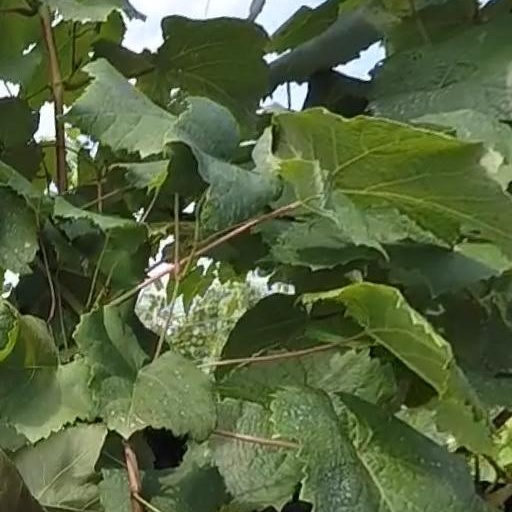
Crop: grape